Coal

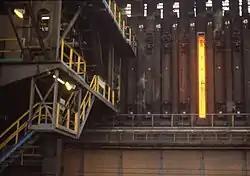
Coke oven at a smokeless fuel plant in Wales, United Kingdom

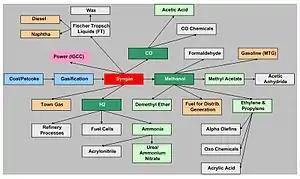
Production of chemicals from coal

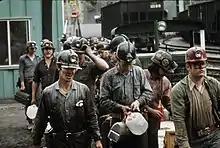
Coal miners in the Appalachia region in 1974

Coal burnt in coal power stations to generate electricity is called thermal coal. It is usually pulverized and then burned in a furnace with a boiler. The furnace heat converts boiler water to steam, which is then used to spin turbines which turn generators and create electricity. The thermodynamic efficiency of this process varies between about 25% and 50% depending on the pre-combustion treatment, turbine technology (e.g. supercritical steam generator) and the age of the plant.